BLU-43 Dragontooth

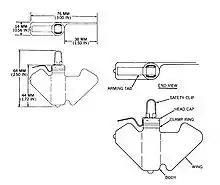
BLU-43/B schematic: external

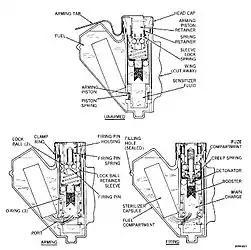
BLU-43/B schematic: internal cutaway view

BLU-43/B and BLU-44/B (Bomb Live Unit) "Dragontooth" were air-dropped cluster-type land mines used by the United States during the Vietnam War. It is chemically activated and has a relatively low explosive content, typically maiming rather than killing.